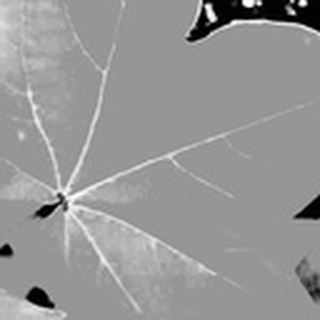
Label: healthy_cotton